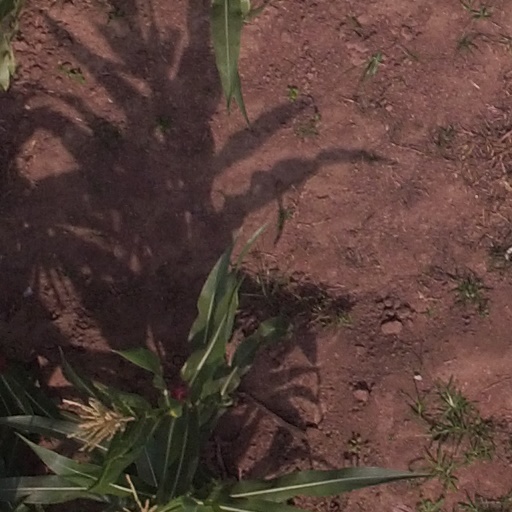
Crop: maize; corn